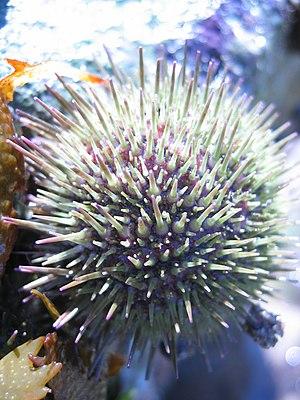
En biologie, un axe de polarité est un manque ou une absence de symétrie dans le plan d'organisation d'un organisme, par répartition différentielle des organes et des tissus. L'axe indique les 2 côtés qui ne sont pas symétriques.
Ce guide phylogénétique illustré de la faune et de la flore sous-marine permet, pour l'ensemble des groupes faunistiques et floristiques sous-marins, d'accéder directement aux images entreposées sur le site de Wikimedia Commons. L'accès peut se faire soit de manière simplifiée vers les principaux grands groupes, soit de façon plus ciblée via un arbre phylogénétique. Cet arbre est tiré de l'ouvrage de Lecointre : Classification phylogénétique du vivant. Pour un arbre phylogénétique plus détaillé, voir l'arbre phylogénétique de wikipédia.
Ce guide phylogénétique illustré du monde animal permet, pour l'ensemble des groupes animaux, d'accéder directement aux images entreposées sur le site de Wikimedia Commons. L'accès peut se faire soit de manière simplifiée vers les principaux grands groupes, soit de façon plus ciblée via un arbre phylogénétique. Cet arbre est tiré de l'ouvrage de Guillaume Lecointre et Hervé Le Guyader : Classification phylogénétique du vivant. Pour un arbre phylogénétique plus détaillé, voir l'arbre phylogénétique de Wikipédia.